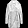
Label: Coat